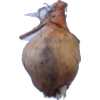
Label: onion